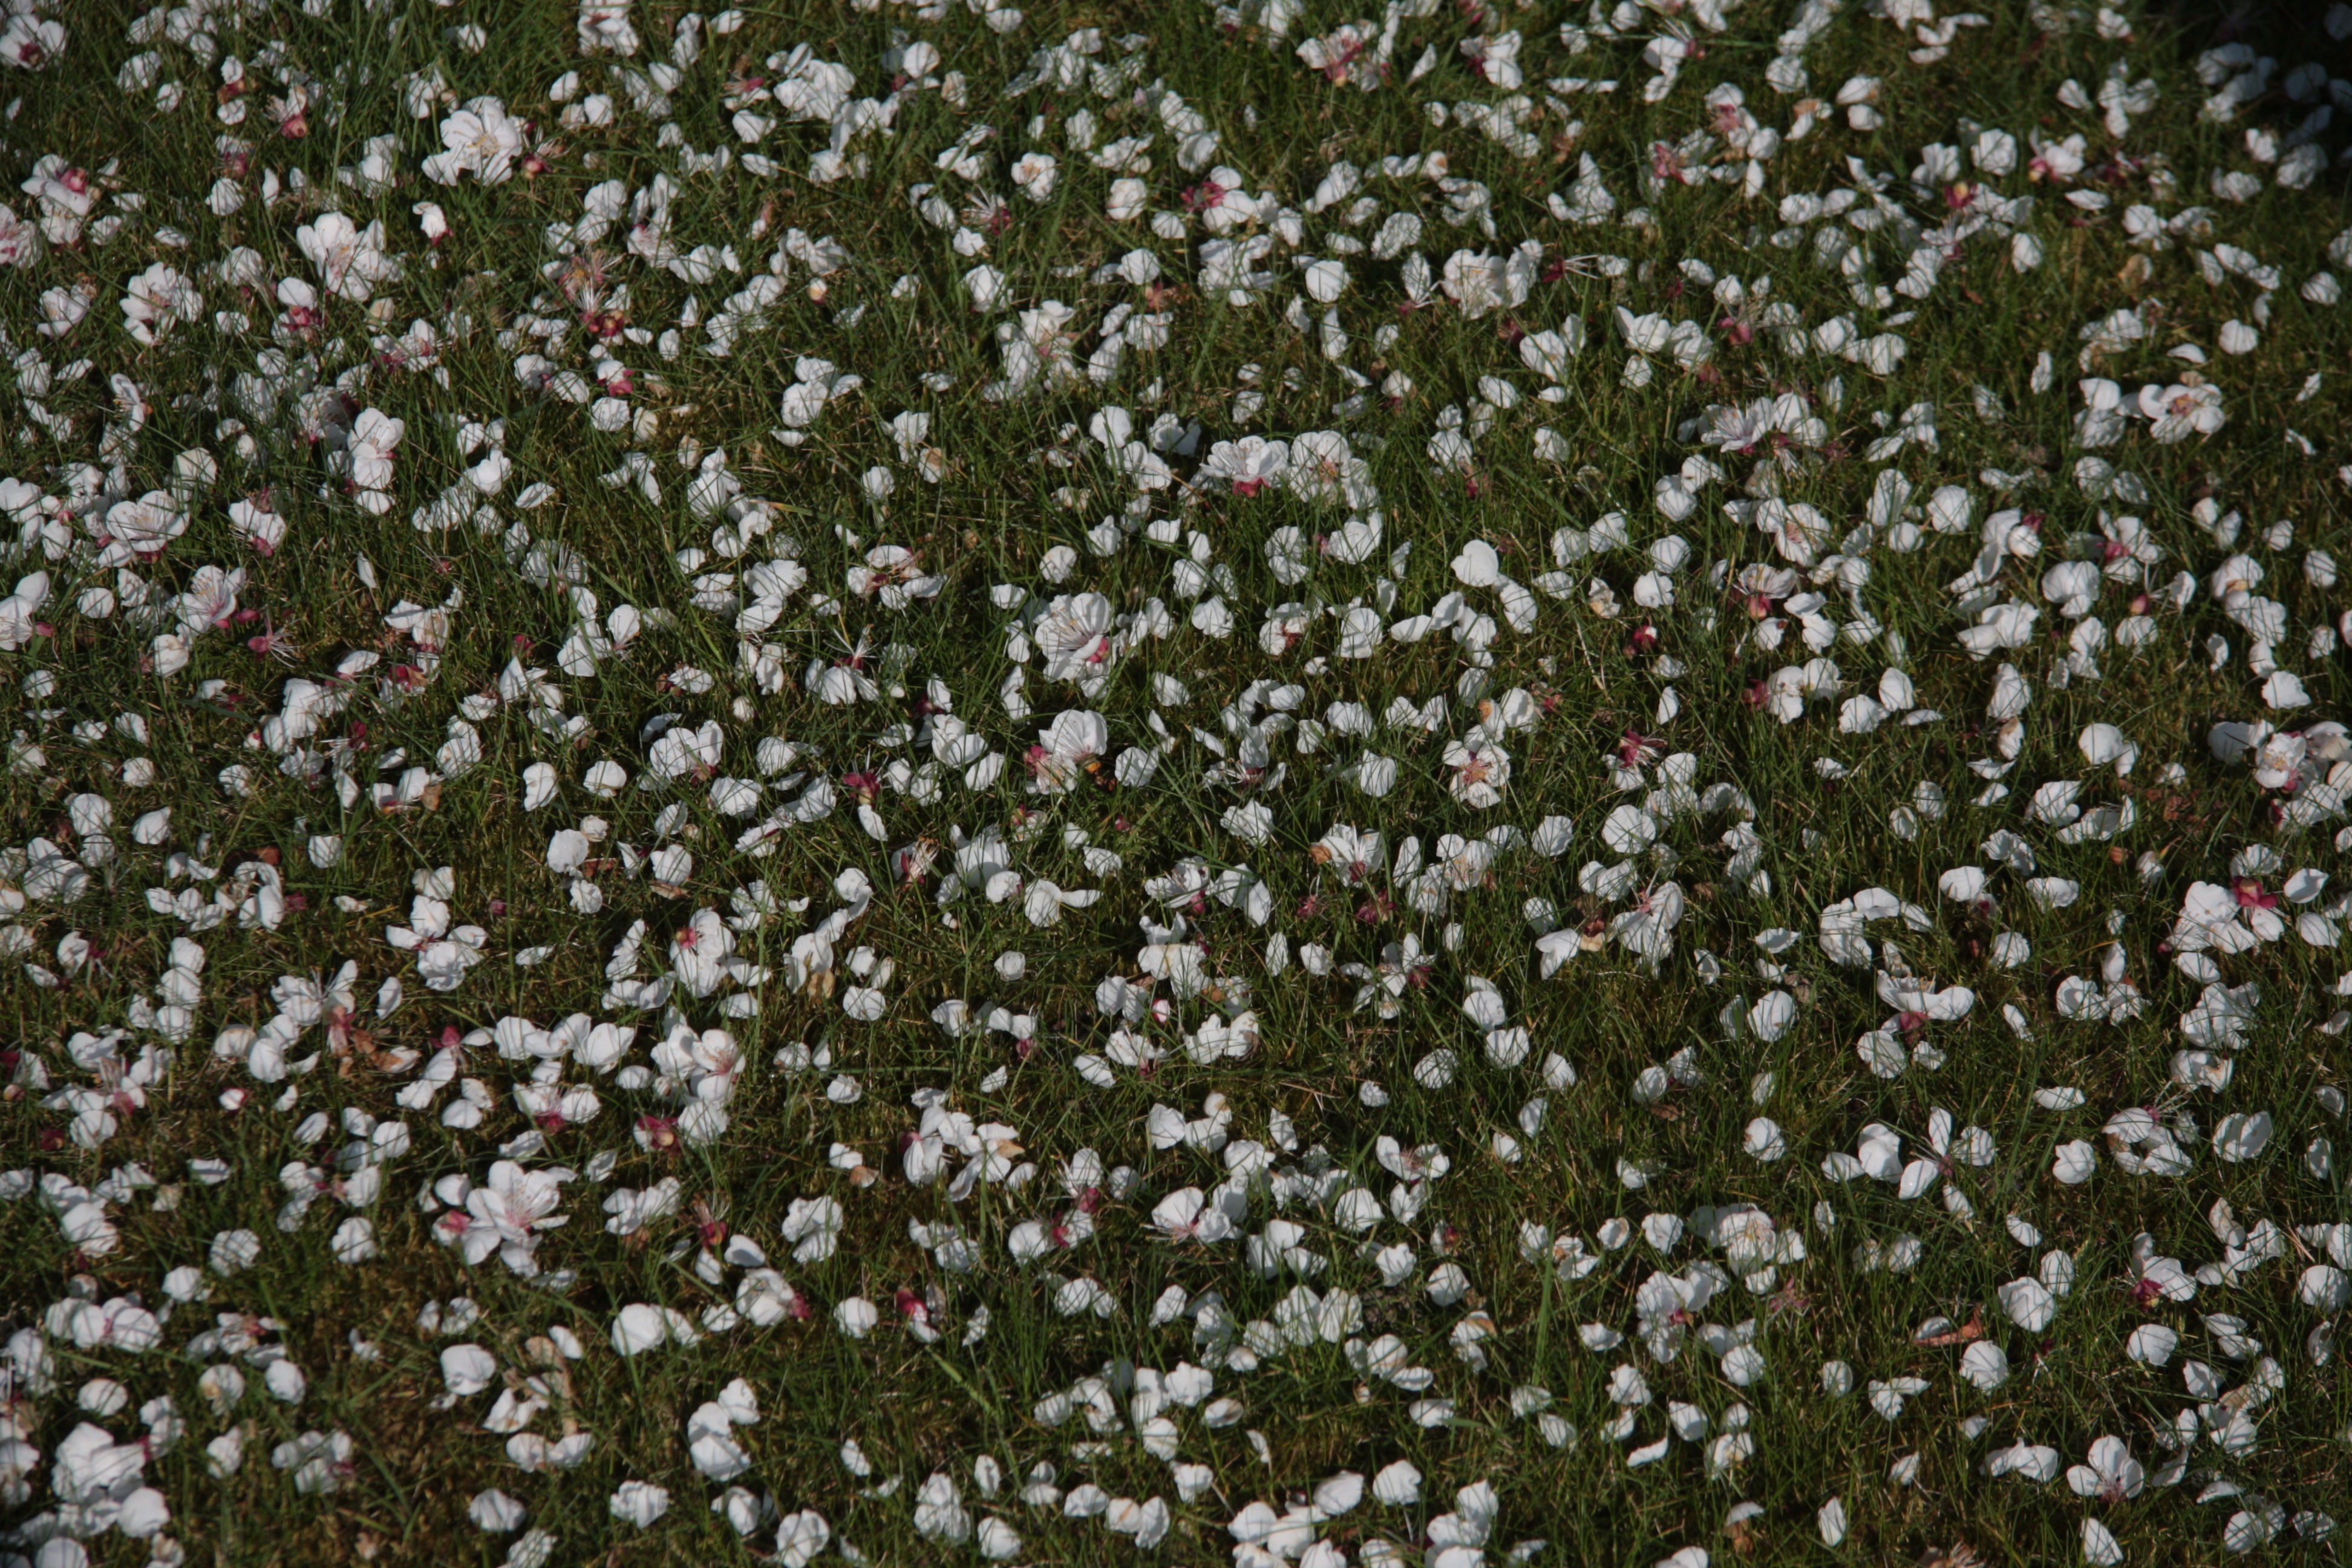
nature, grass, blossom, black and white, plant, lawn, meadow, leaf, flower, petal, summer, daisy, spring, botany, garden, pink, flora, wildflower, flowers, petals, flowering plant, daisy family, annual plant, land plant